Tingena brachyacma

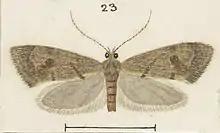
Illustration of "T. brachyacma" by George Hudson.

This species is similar in appearance to "T. innotella" but can be distinguished by its large brown discal spot. Also the terminal joint of its palpi is very short and its antennae are pubescent ciliated.